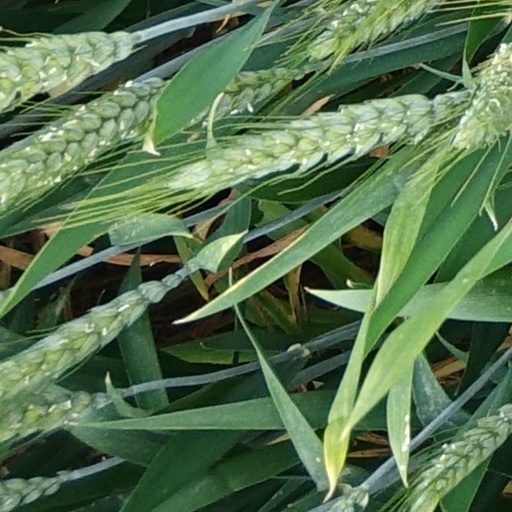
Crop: wheat